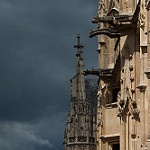
Label: buildings